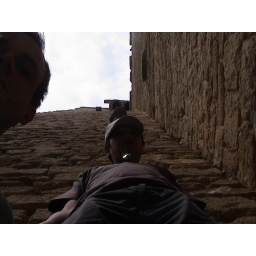
from down to sky near the wall